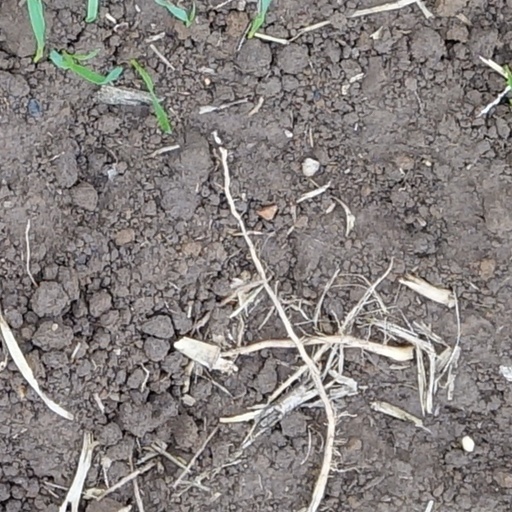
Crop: wheat